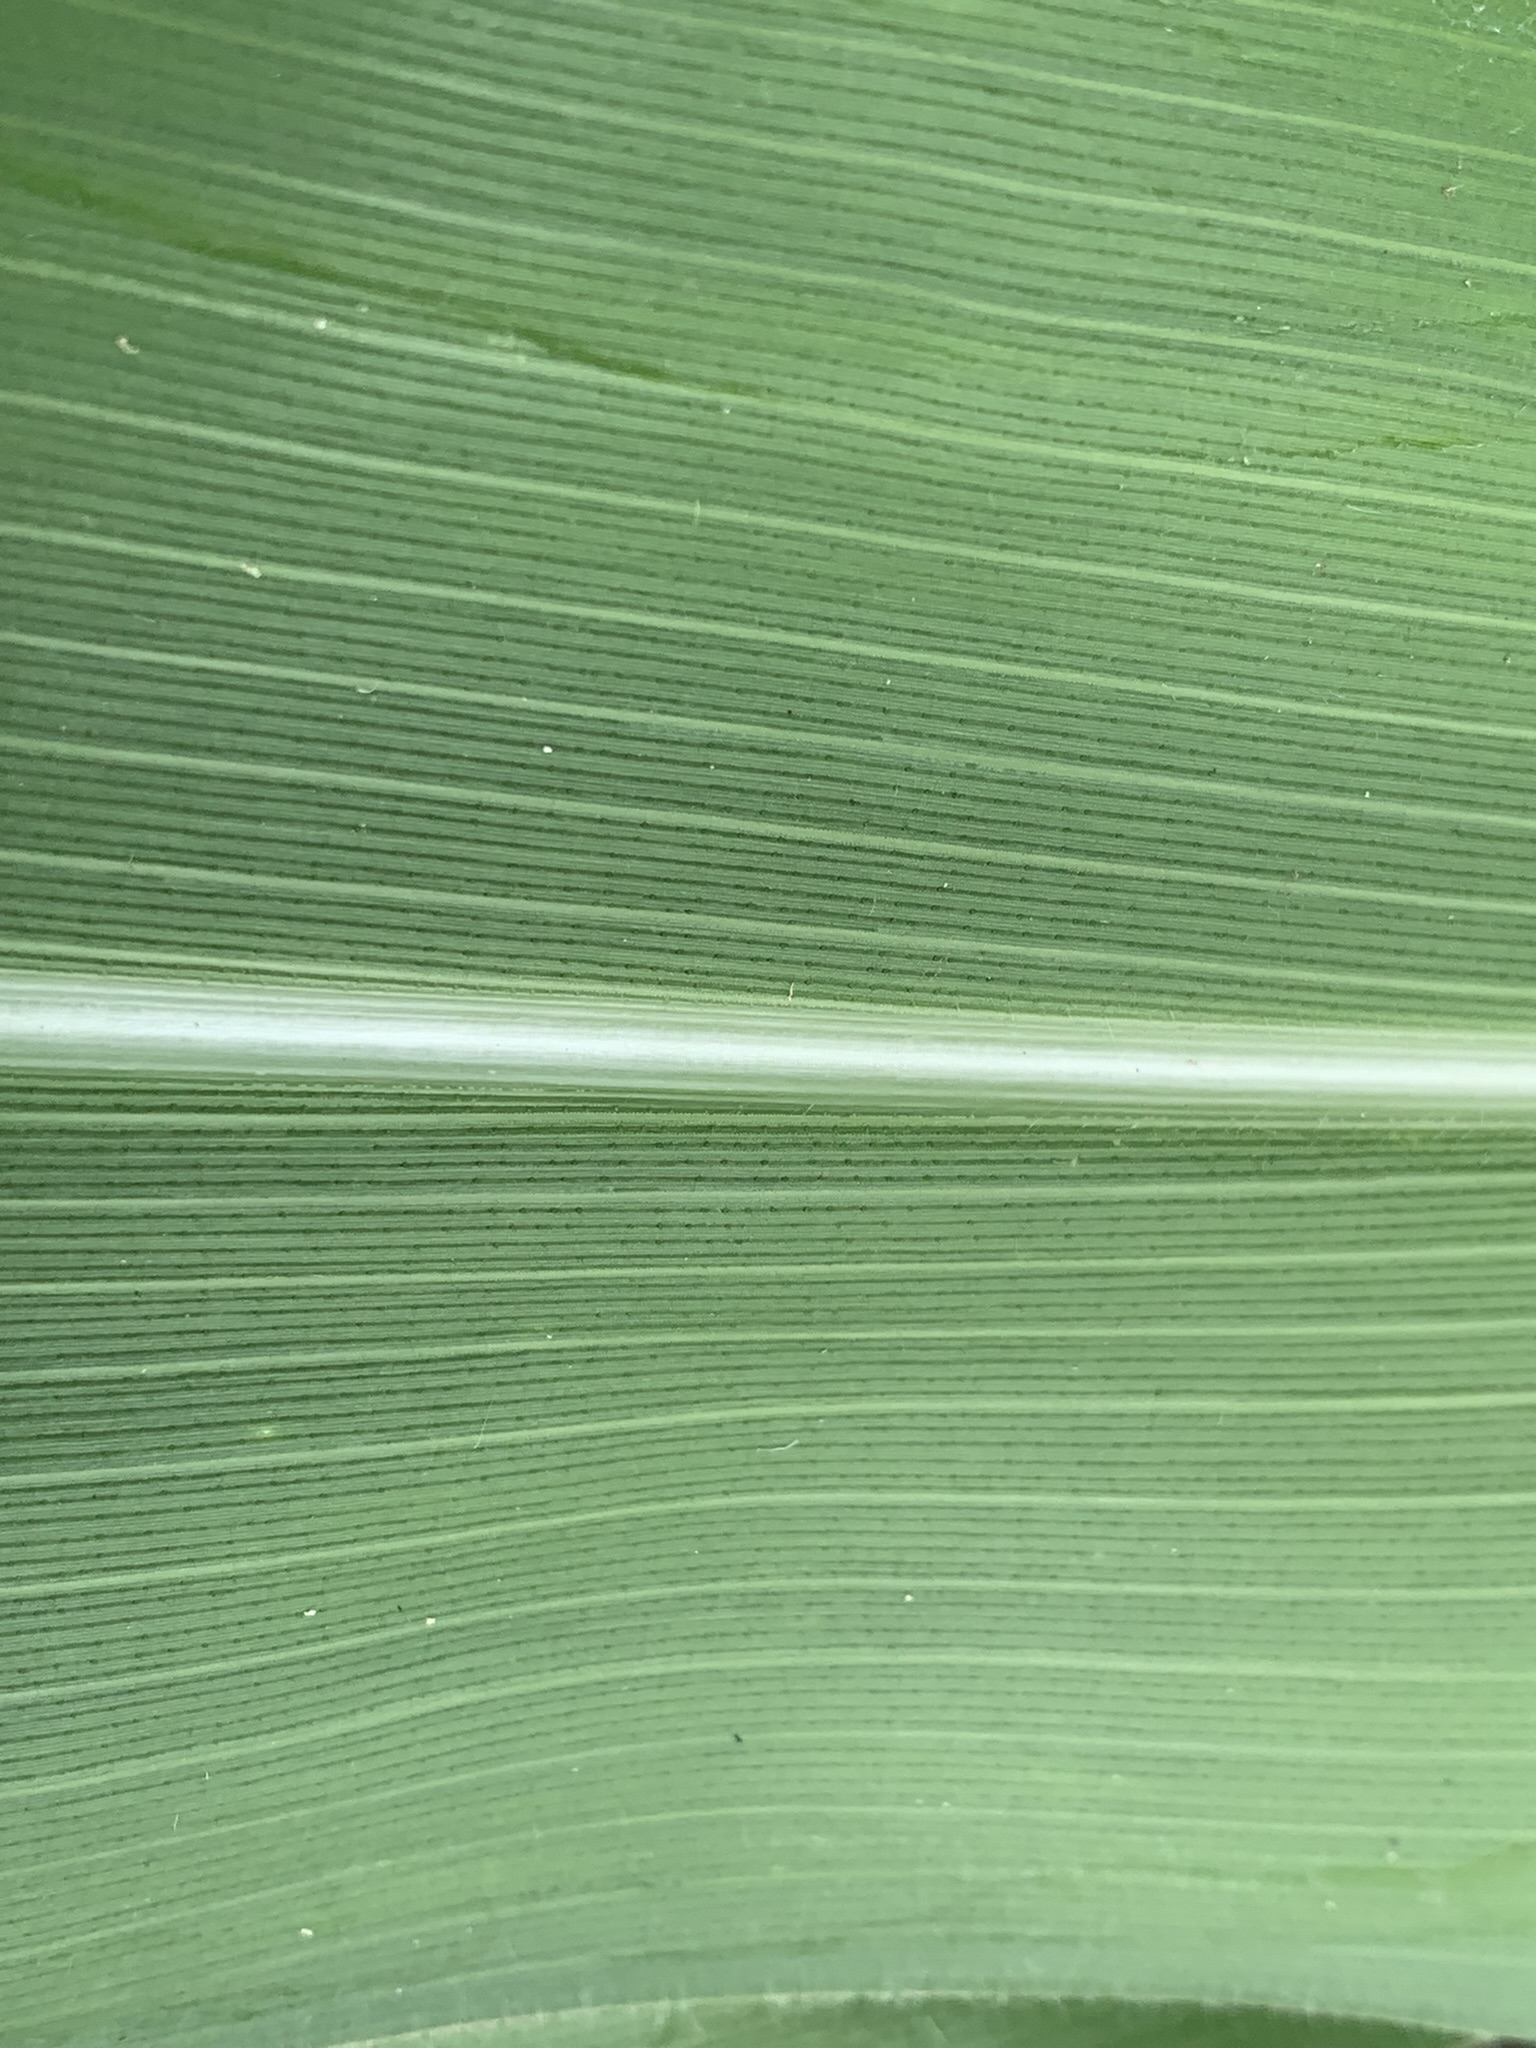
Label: Healthy